Urbancrest, Ohio

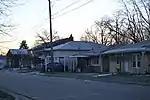
Houses on Central Avenue

According to the United States Census Bureau, the village has a total area of , all land.